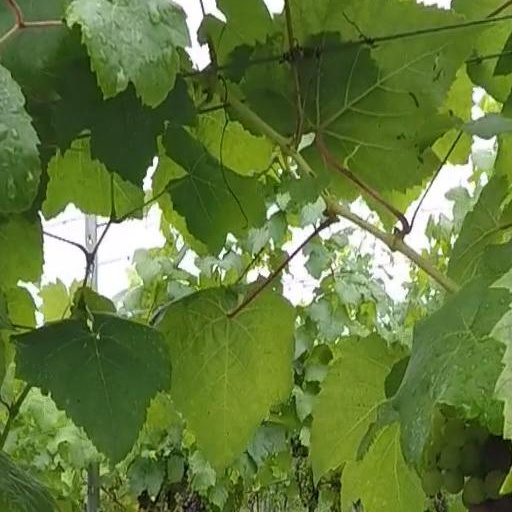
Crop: grape